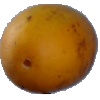
Label: Cucumber Ripe 2